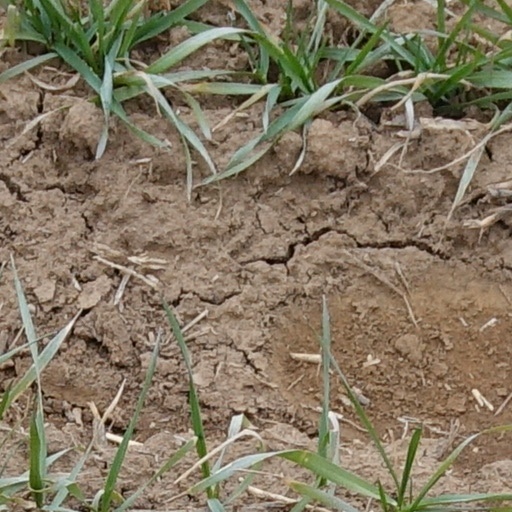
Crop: wheat